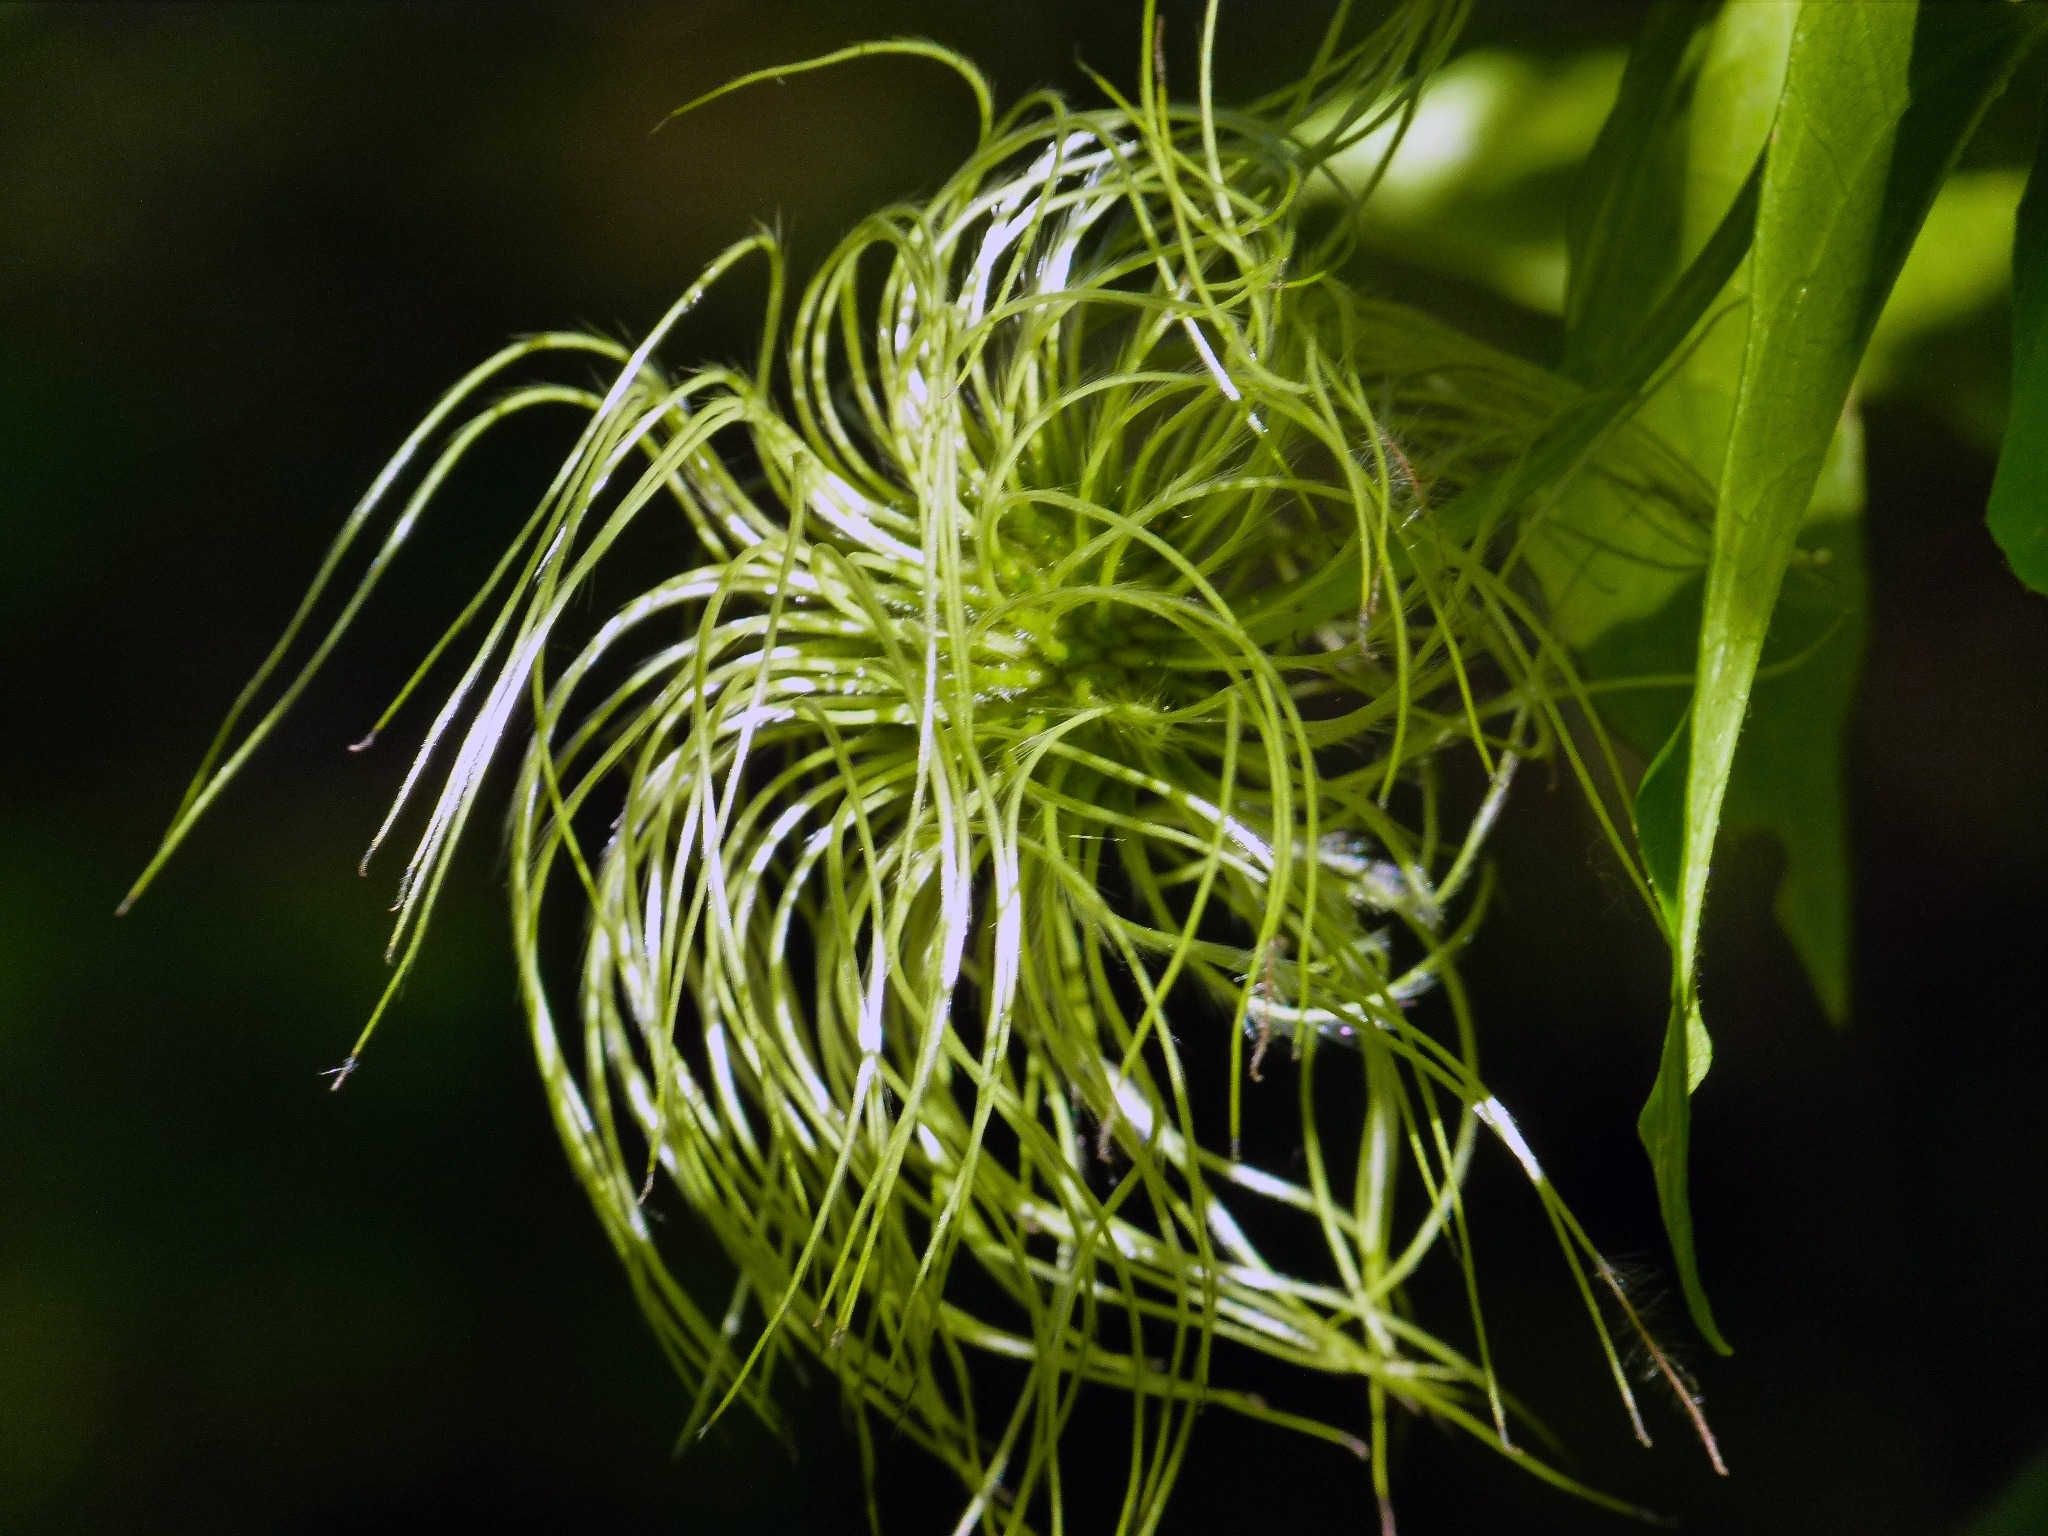
nature, grass, branch, plant, leaf, flower, floral, green, natural, botany, flora, swirl, close up, wild plant, swirly, macro photography, flowering plant, grass family, plant stem, land plant, golden clematis